Eugène van Rechem

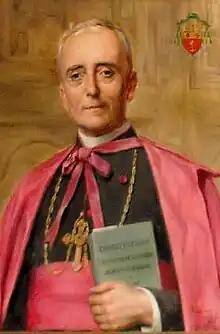
Portrait.

Eugène Victor Marie van Rechem (born 8 April 1858; died Ghent, 21 August 1943) was a Belgian auxiliary bishop of the Diocese of Ghent.